Caladenia longicauda subsp. rigidula

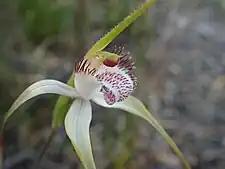
"C. longicauda" subsp. "rigidula" labellum detail

"Caladenia longicauda" subsp. "rigidula" is a terrestrial, perennial, deciduous, herb with an underground tuber and which usually grows as solitary plants. It has a single hairy leaf, long and wide. Up to three, mainly white flowers long and wide are borne on a spike tall. The dorsal sepal is erect, long and wide. The lateral sepals are long and wide, the petals are long and wide and all spread horizontally near their bases then turn slightly downwards. The labellum is white, long, wide with narrow teeth, up to long along its edges. There are usually two or four rows of pale red calli up to long in the centre of the labellum. Flowering occurs from August to early October. This subspecies is similar to "Caladenia cruscula" but has larger white flowers rather than creamy-yellow ones.